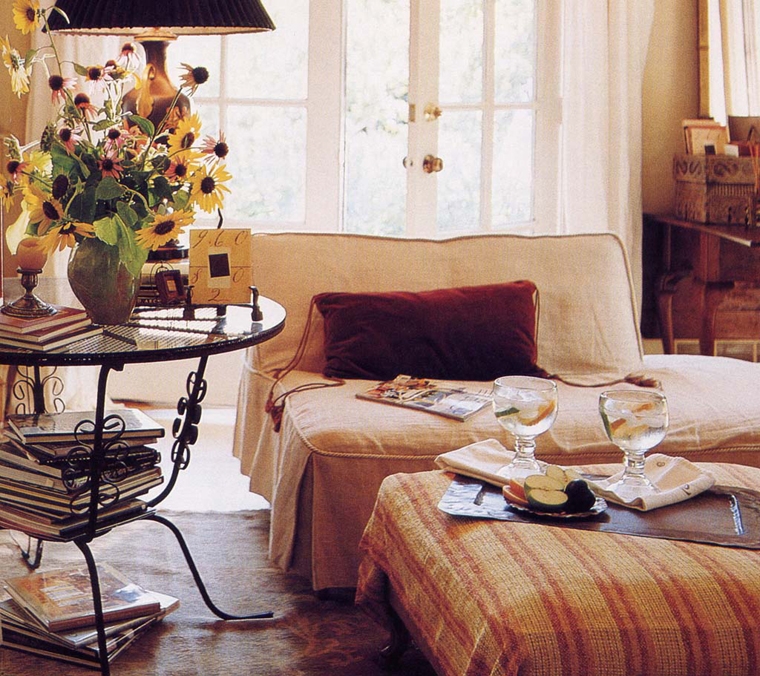
Room type: dining_room